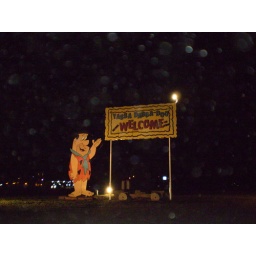
They wanted me to pay them in shiny rocks to stay for the night. All I had was plastic.